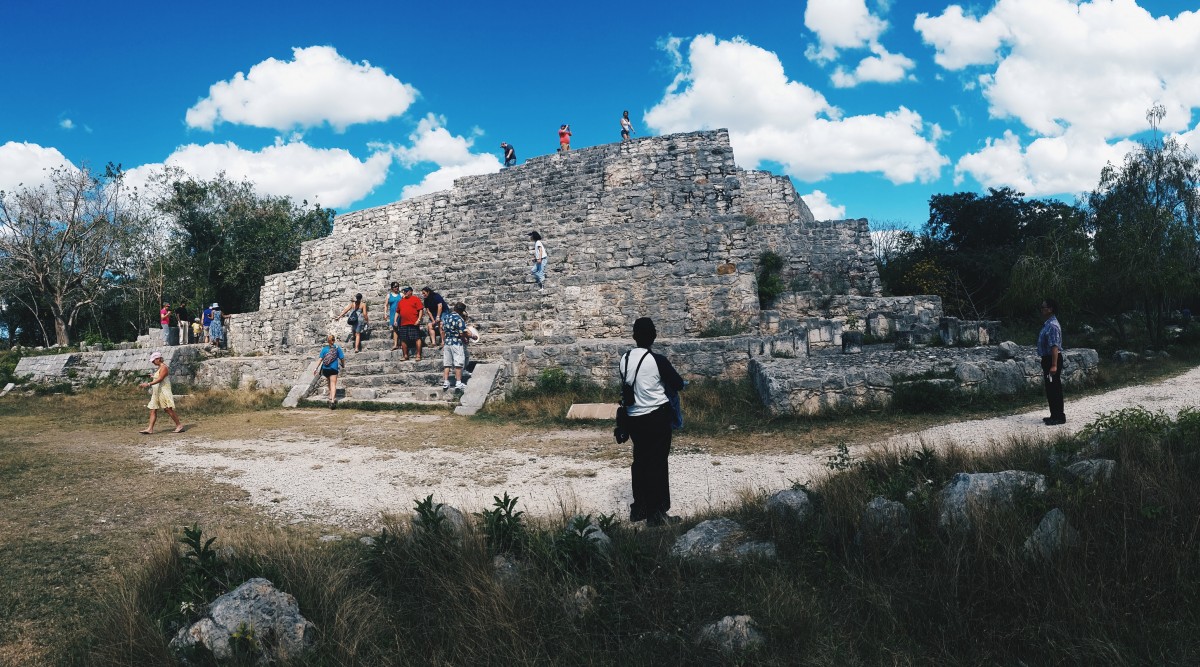
Tags: vacation, travel, village, tourism, ruins, rural area